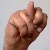
The image shows a hand gesture representing the letter 'N' in Indian Sign Language.